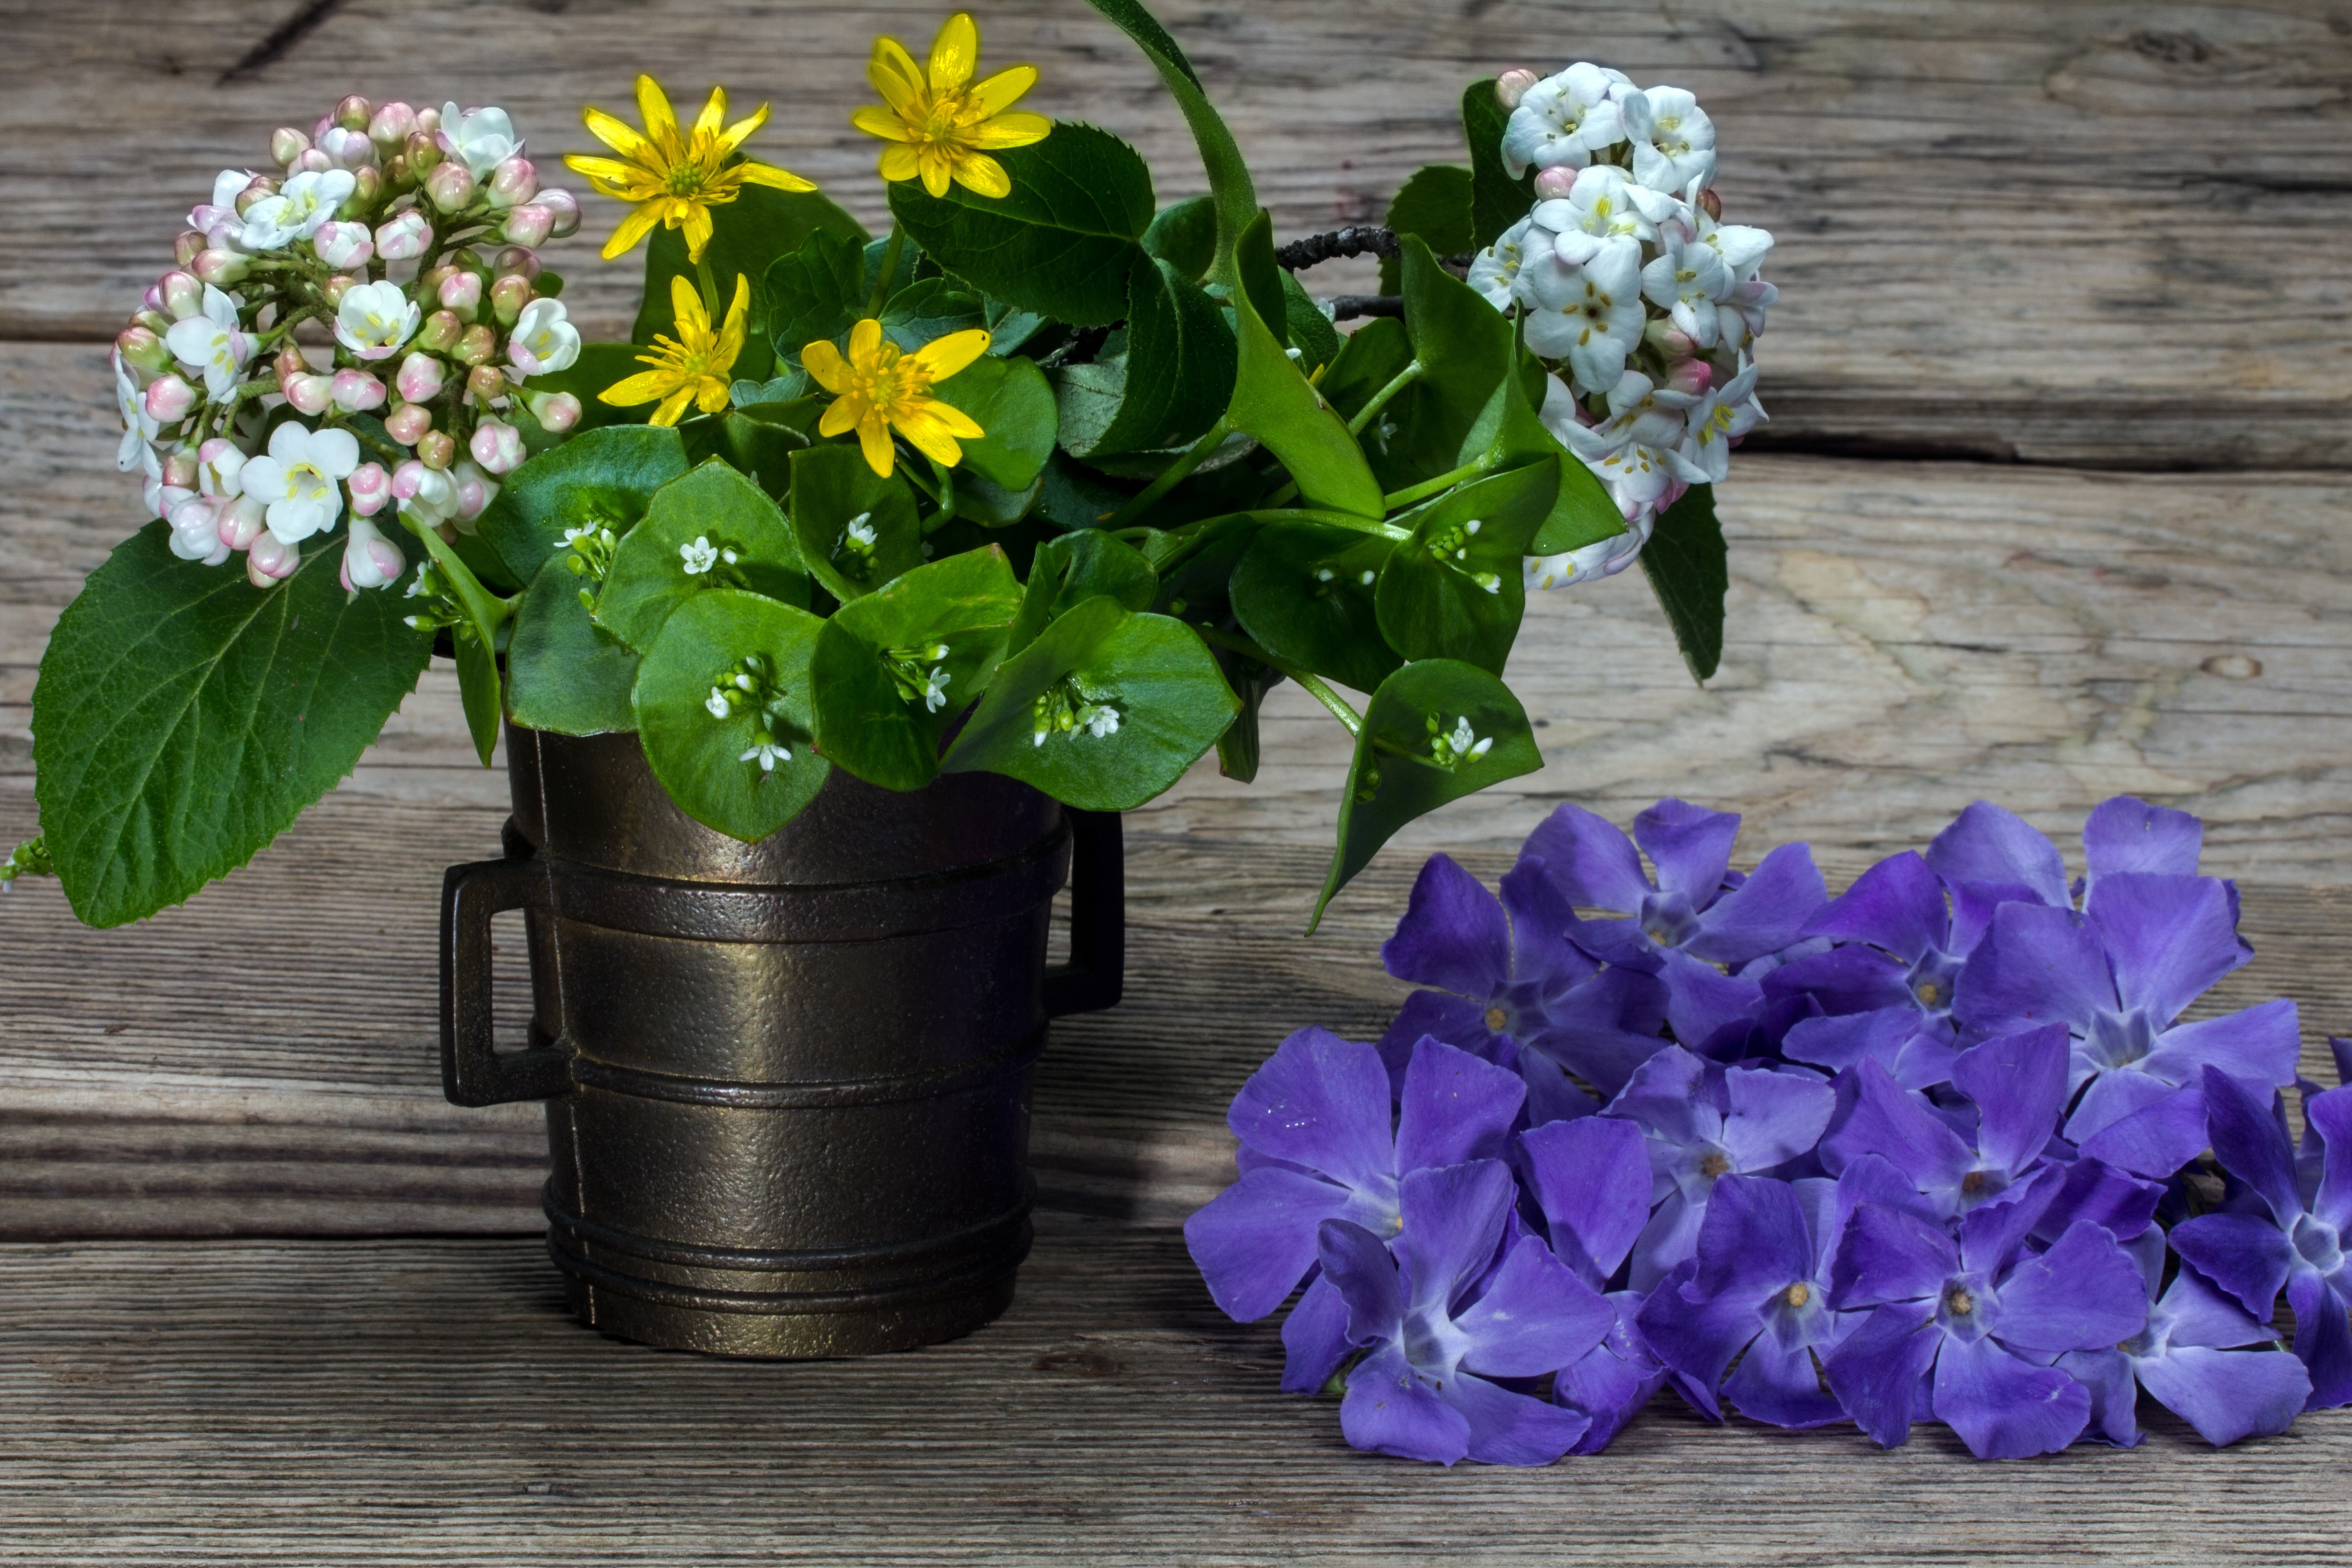
plant, wood, flower, flora, still life, hydrangea, flowers, flowerpot, floristry, flowering plant, flower bouquet, hydrangeaceae, cut flowers, floral design, bronze cup, artificial flower, land plant, violet family, flower arranging